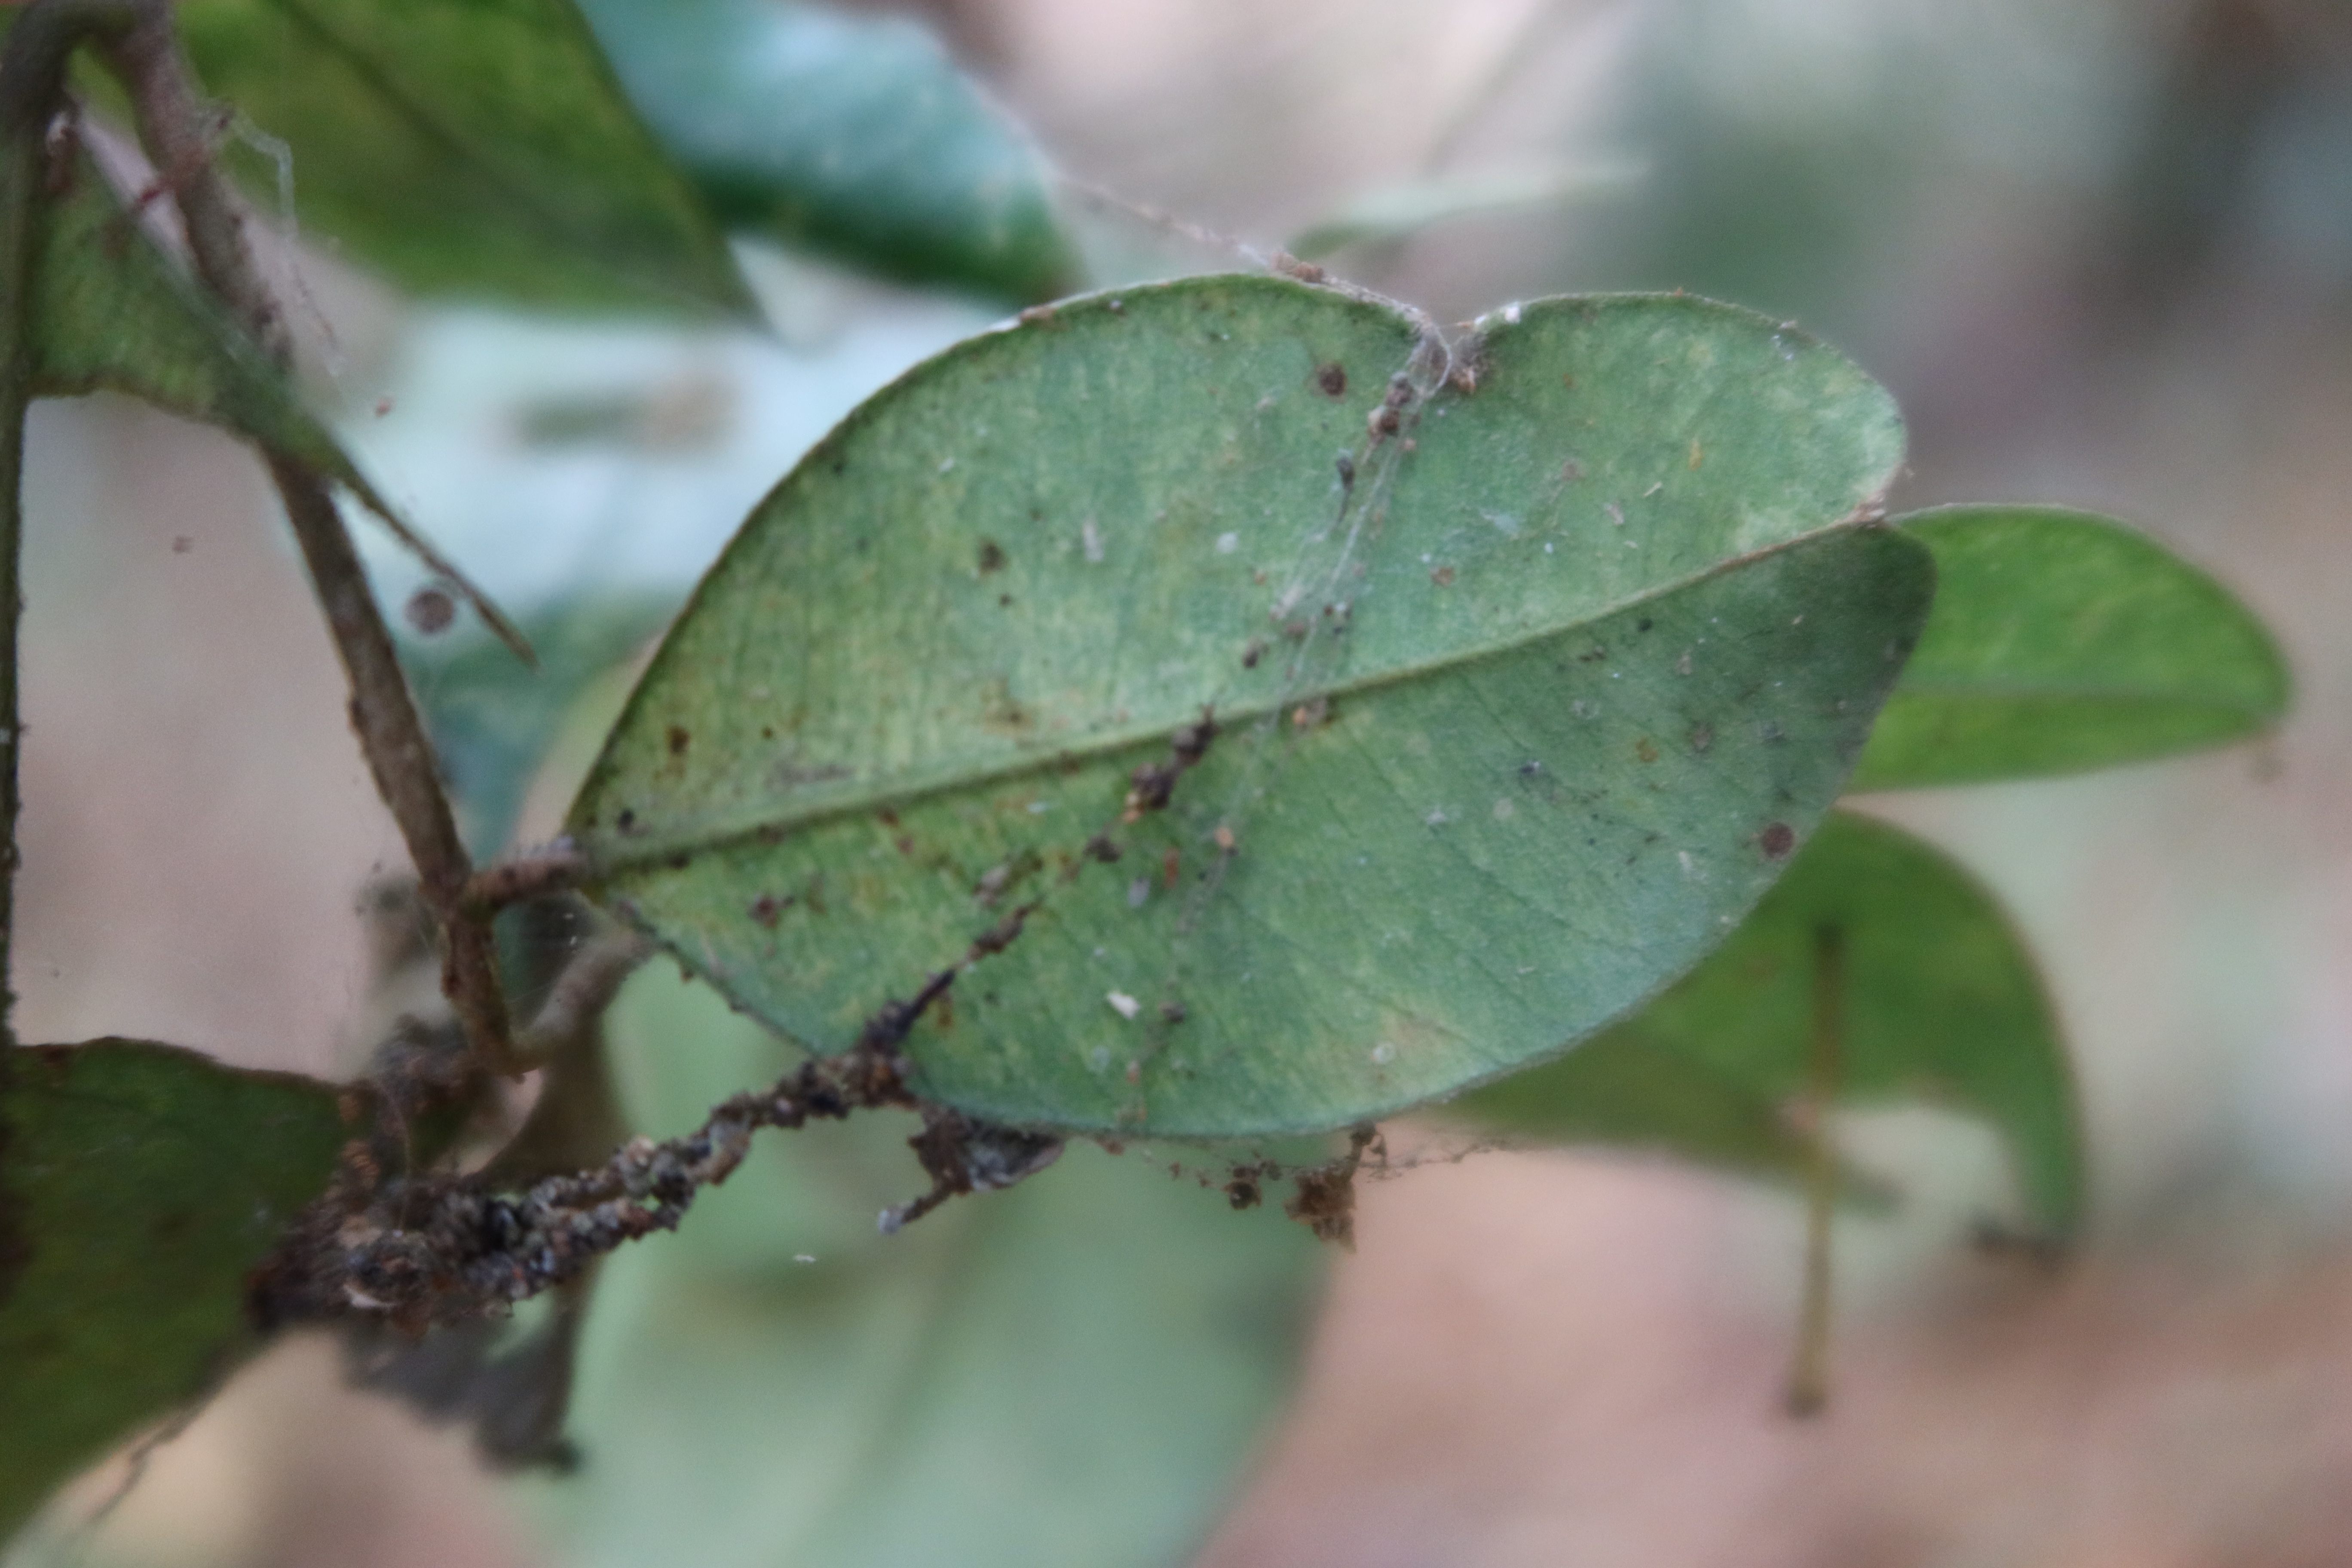
Label: Downy mildew